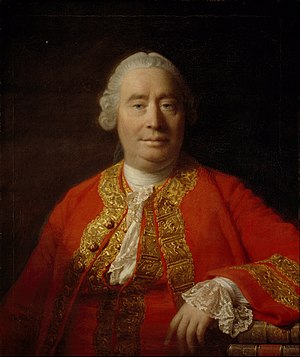
David Hume
Portrætmaleri af David Hume (1766)